Theodor Philipsen

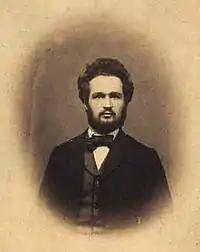
Theodor Philipsen (before 1880)

Theodor Esbern Philipsen (10 June 18403 March 1920) was a Danish painter of Jewish ancestry; known for landscapes and animal portraits. He also did small figures in wax and clay.